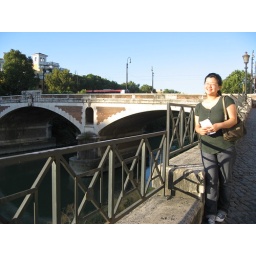
me standing by one of the many bridges on the other side of the tiber river